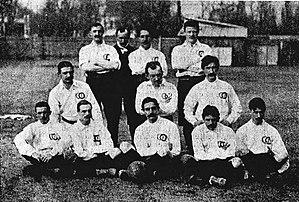
L'équipe de France USFSA de football, en mars 1904 au Parc des Princes (face à une équipe anglaise).
L'équipe de France de football, créée en 1904, est l'équipe nationale qui représente la France dans les compétitions internationales masculines de football, sous l'égide de la Fédération française de football. Elle consiste en une sélection des meilleurs joueurs français. Les joueurs sont traditionnellement appelés Les Tricolores ou encore Les Bleus. De nos jours c'est cette dernière appellation qui est la plus usitée.